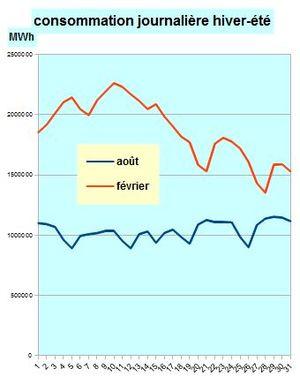
Consommations journalières en France un mois d'hiver (février 2012) et un mois d'été (août 2012) source
L'électricité se stocke difficilement : les dispositifs de stockage existants sont peu performants et coûteux ; il est donc nécessaire d'équilibrer en permanence, en temps réel, l'offre et la demande.